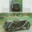
Label: automobile